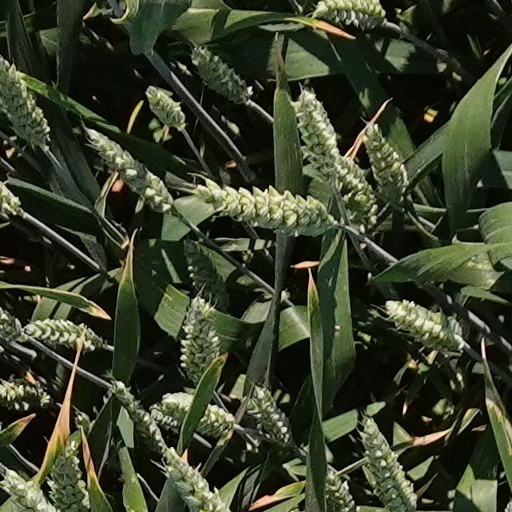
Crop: wheat